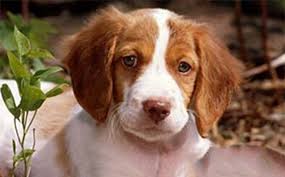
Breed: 232-n000076-Brittany_spaniel